Jack Skuller

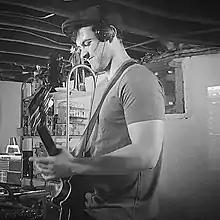
Skuller recording in the Forest of Chaos in October 2016

Skuller was born in New York, and started writing songs and performing in school talent shows in Weehawken, New Jersey, at eight years old. He credits watching his father play in New York City as an early inspiration for making a career in music. As an eight grader, he participated in a three-night Simon & Garfunkel tribute show in New York City, as well as in the Hoboken Arts and Music Festival, where co-founder of Bar/None Records Glenn Morrow saw him performing and signed him. He released "Love Is a Drum" with Bar/None on 7-inch vinyl and digital download on April 20, 2010. It features Nada Surf drummer Ira Elliot and production by Daniel Rey. Skuller also made a cameo that year in a Supercute! music video. In 2012, he appeared in the Disney Channel's musical talent competition "The Next BIG Thing" with mentors Cher Lloyd, Ross Lynch and Laura Marano, where he was billed as a "modern rock and pop singer and songwriter." Skuller went on a fifteen-city tour with Radio Disney.